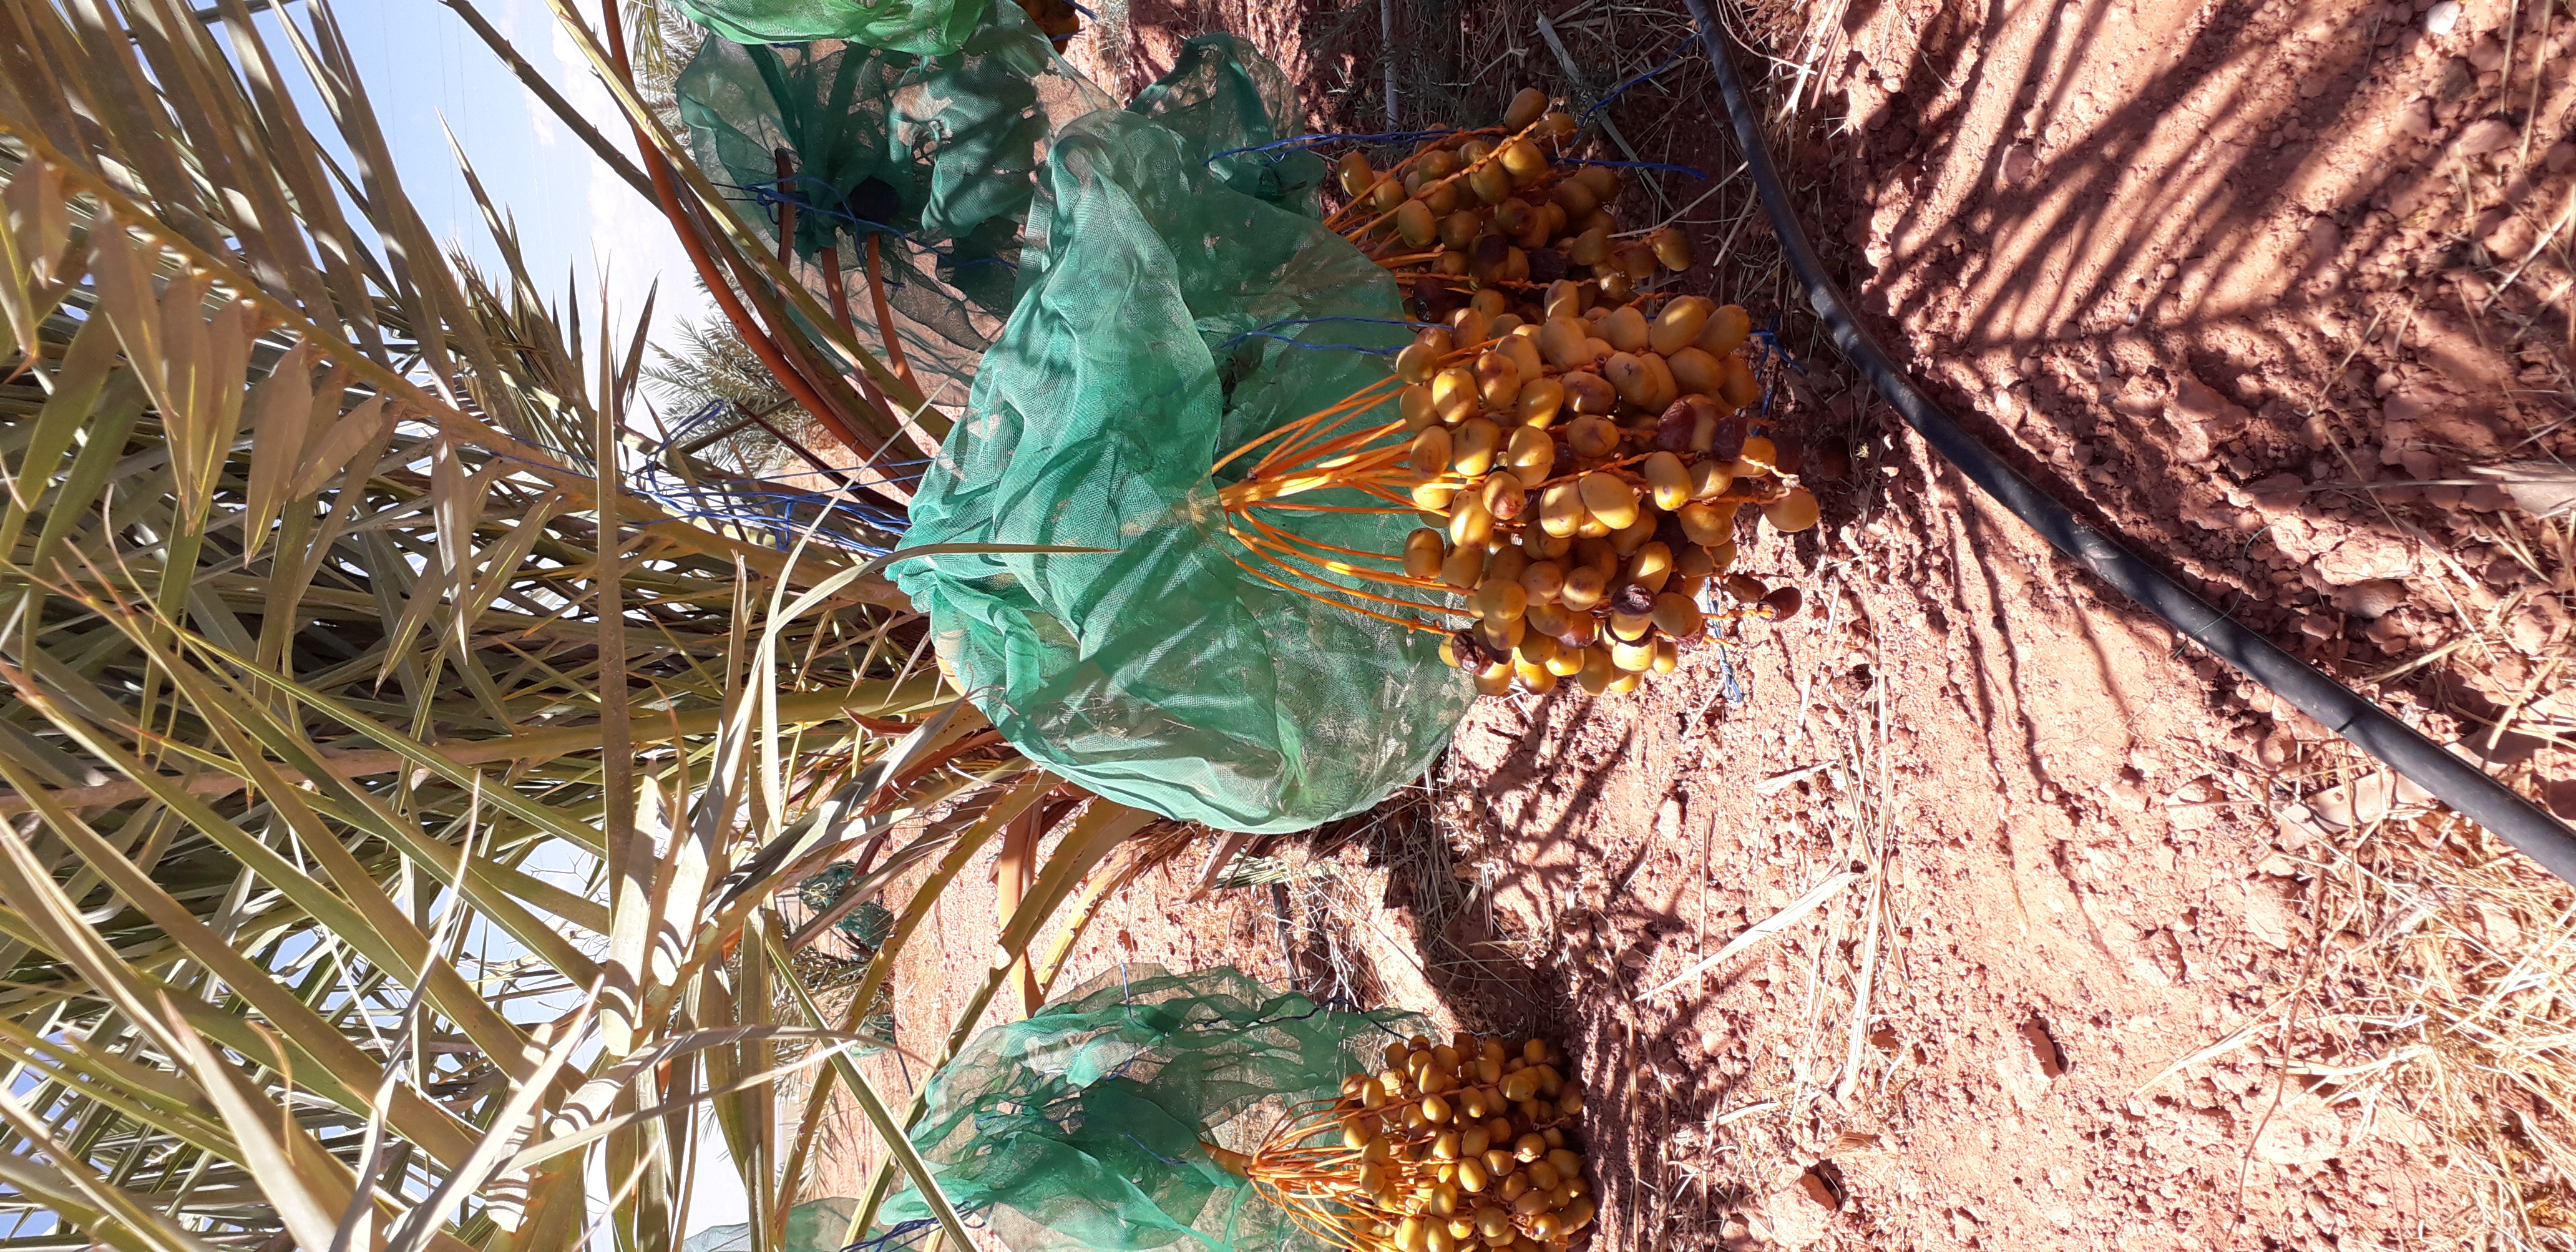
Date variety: Boufagous